Ontario Highway 3

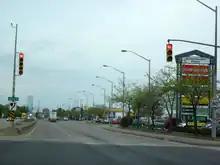
Westbound traffic to the Canada-USA border crossing in Windsor follows Highway 3 which has over a dozen traffic lights en route to the Ambassador Bridge. This congested route will be bypassed by an extension of Highway 401 leading to a new international bridge.

Highway 3 was the only Ontario provincial highway to both start and end at international crossings with the United States (the Ambassador Bridge leading into Detroit, Michigan and the Peace Bridge leading into Buffalo, New York, respectively). From Chicago, Toledo, and Detroit to Buffalo and Western New York, Highway 3 was shorter and more direct than any American route (including Interstate 90), because the Lake Erie shoreline dips south along Ohio, Pennsylvania, and New York. After the 1954 New York State Thruway opened from Buffalo to New York City, Michigan officials had encouraged Ontario to replace Highway 3 with a toll road connecting Detroit to Buffalo.